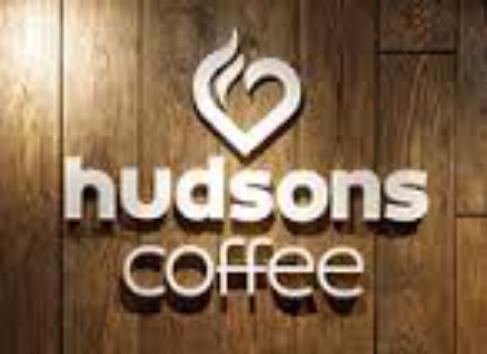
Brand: Hudsons Coffee-1
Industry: Food